Ahmad Kasravi

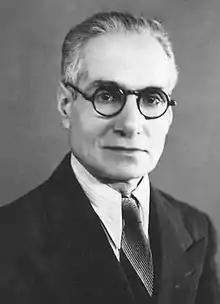

Ahmad Hokmabadi Tabrizi (29 September 1890 – 11 March 1946), later known as Ahmad Kasravi, was a pre-eminent Iranian historian, jurist, linguist, theologian, a staunch secularist and intellectual. He was a professor of law at the University of Tehran, as well as an attorney and judge in Tehran, Iran.